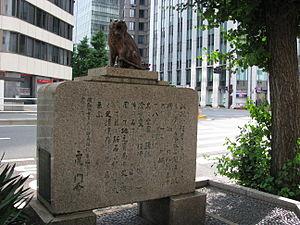
L'incident de Toranomon est la tentative d'assassinat du prince régent Hirohito le 27 décembre 1923 par le partisan communiste Daisuke Namba.